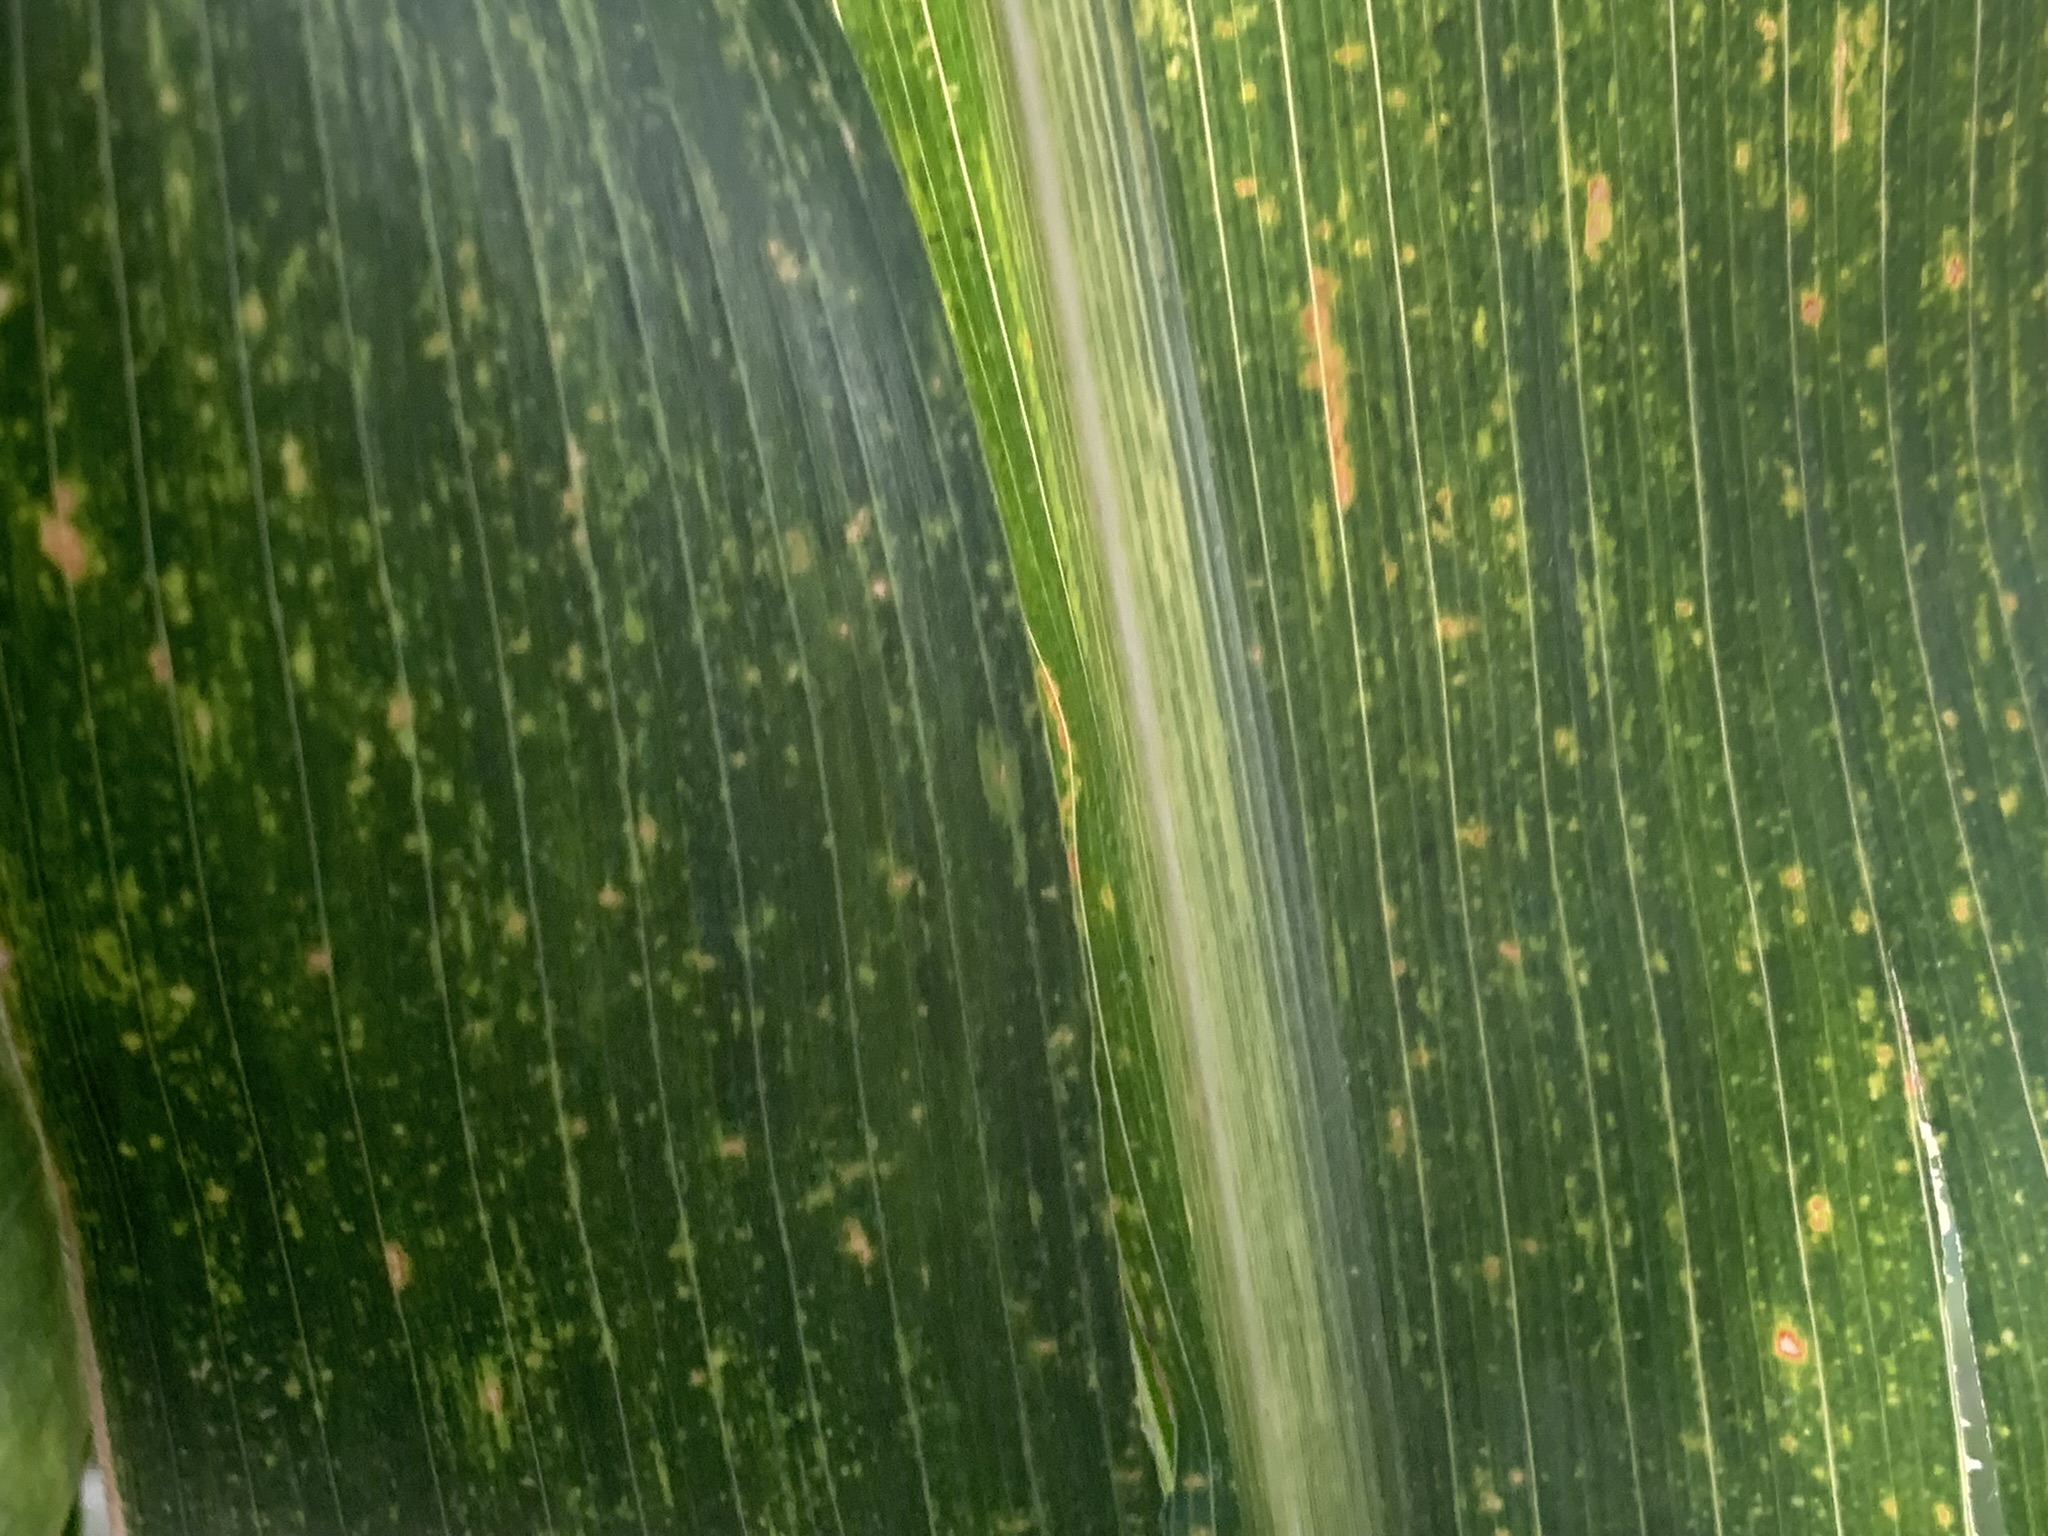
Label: MLN